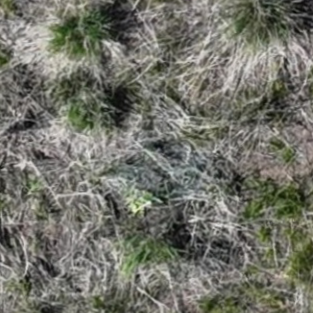
Month: may
Dye color: blue
Dye concentration: low